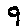
Label: 9